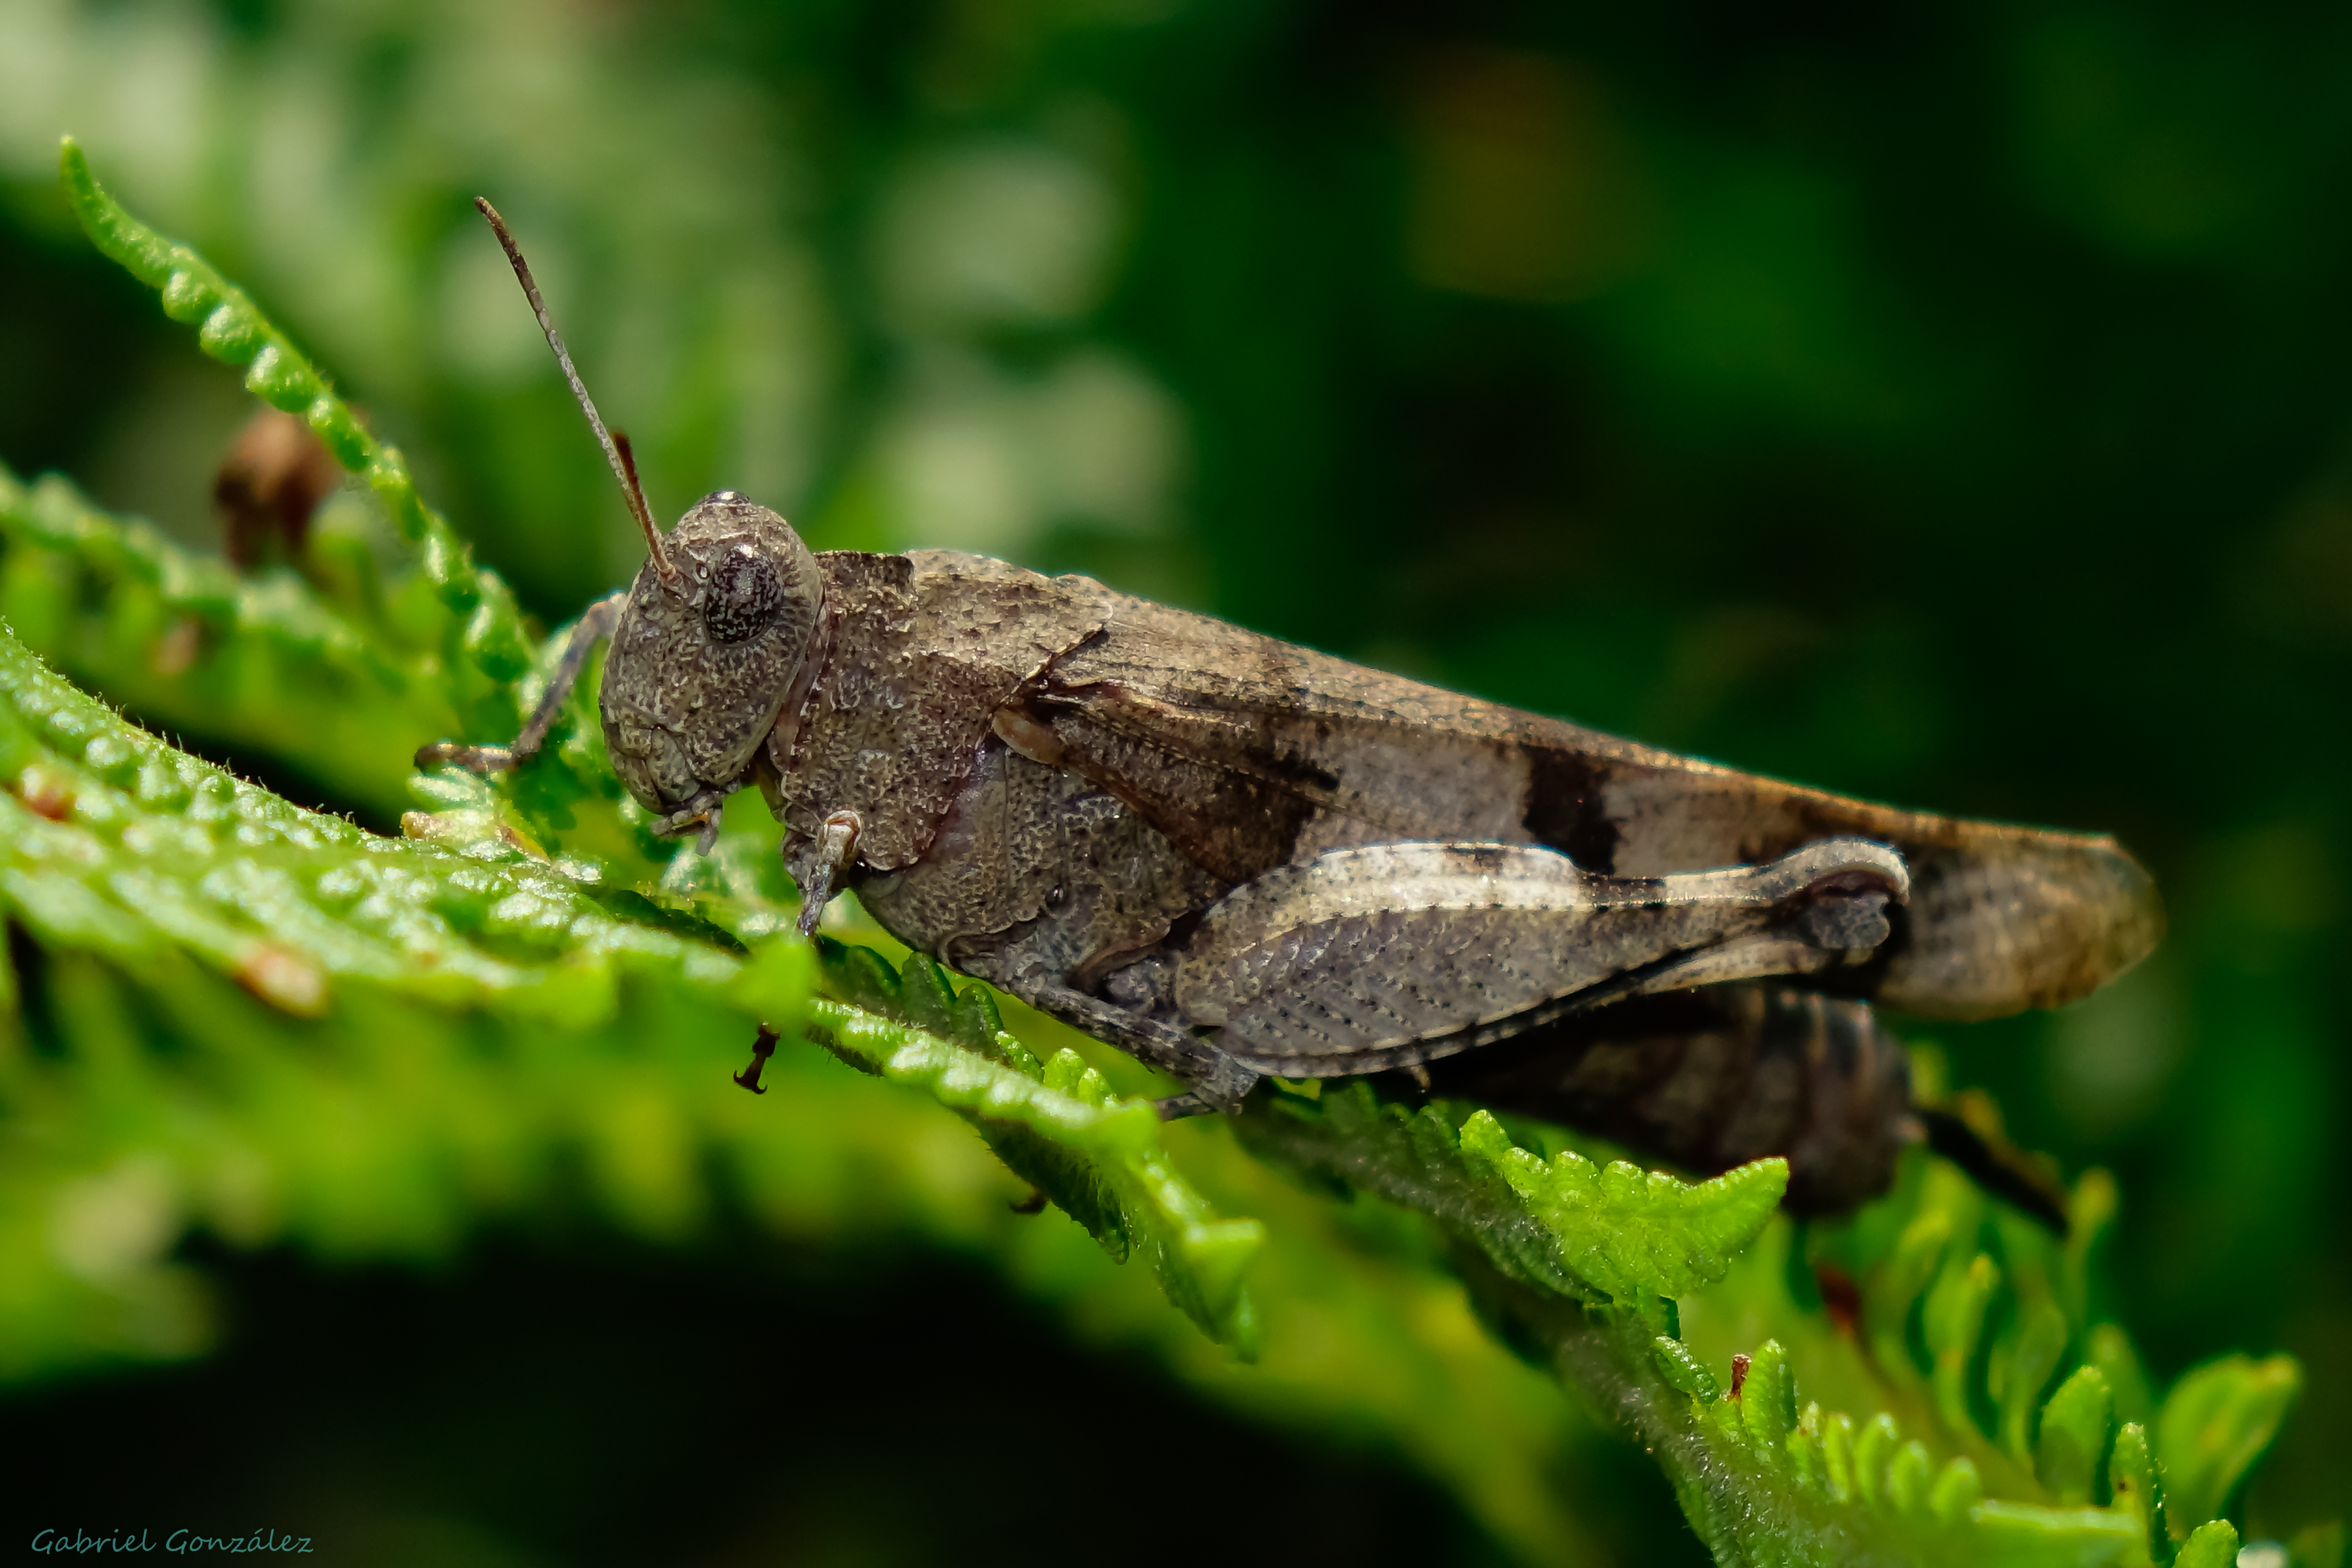
nature, wildlife, green, insect, macro, moth, butterfly, fauna, invertebrate, close up, naturaleza, grasshopper, locust, ggl1, gaby1, animales, sonyrx10, saltamontes, macro photography, arthropod, moths and butterflies, lycaenid, bombycidae